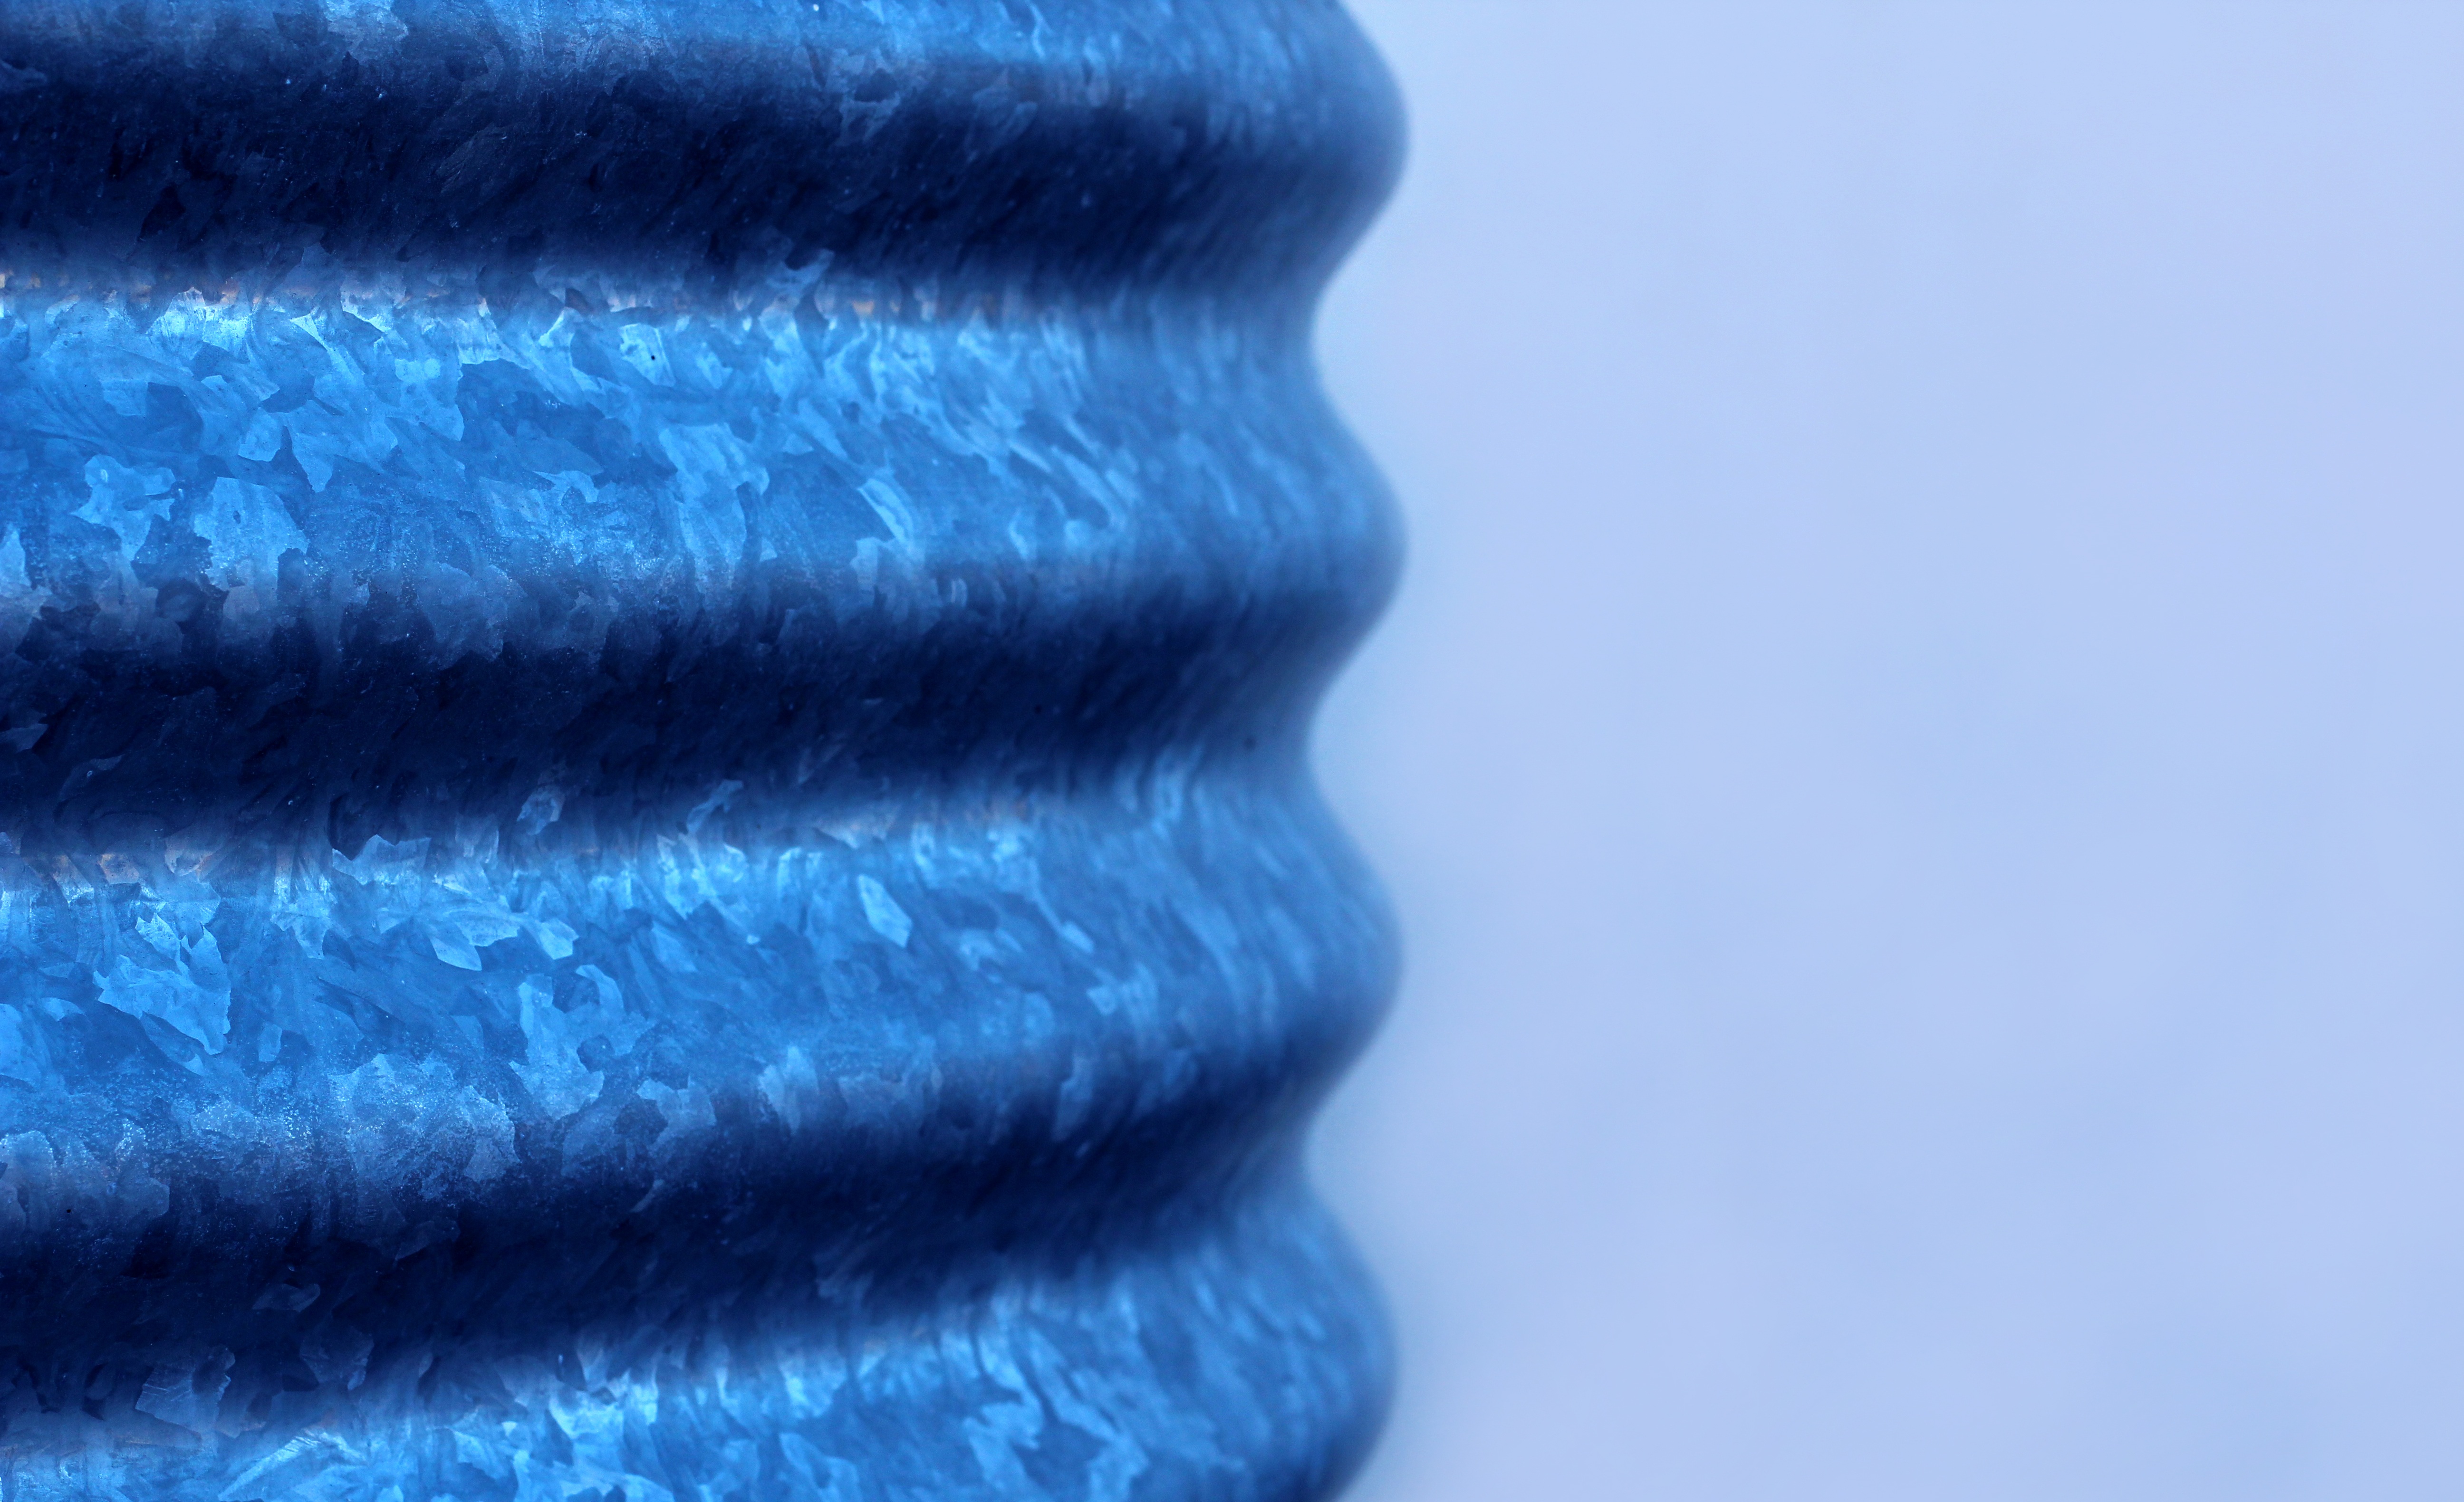
shed, steel, pattern, metal, blue, corrugated, wool, material, thread, textured, sheet, textile, background, design, silver, angle, iron, tin, siding, ribbed, galvanized, photographic background, galvanised iron, galvanised